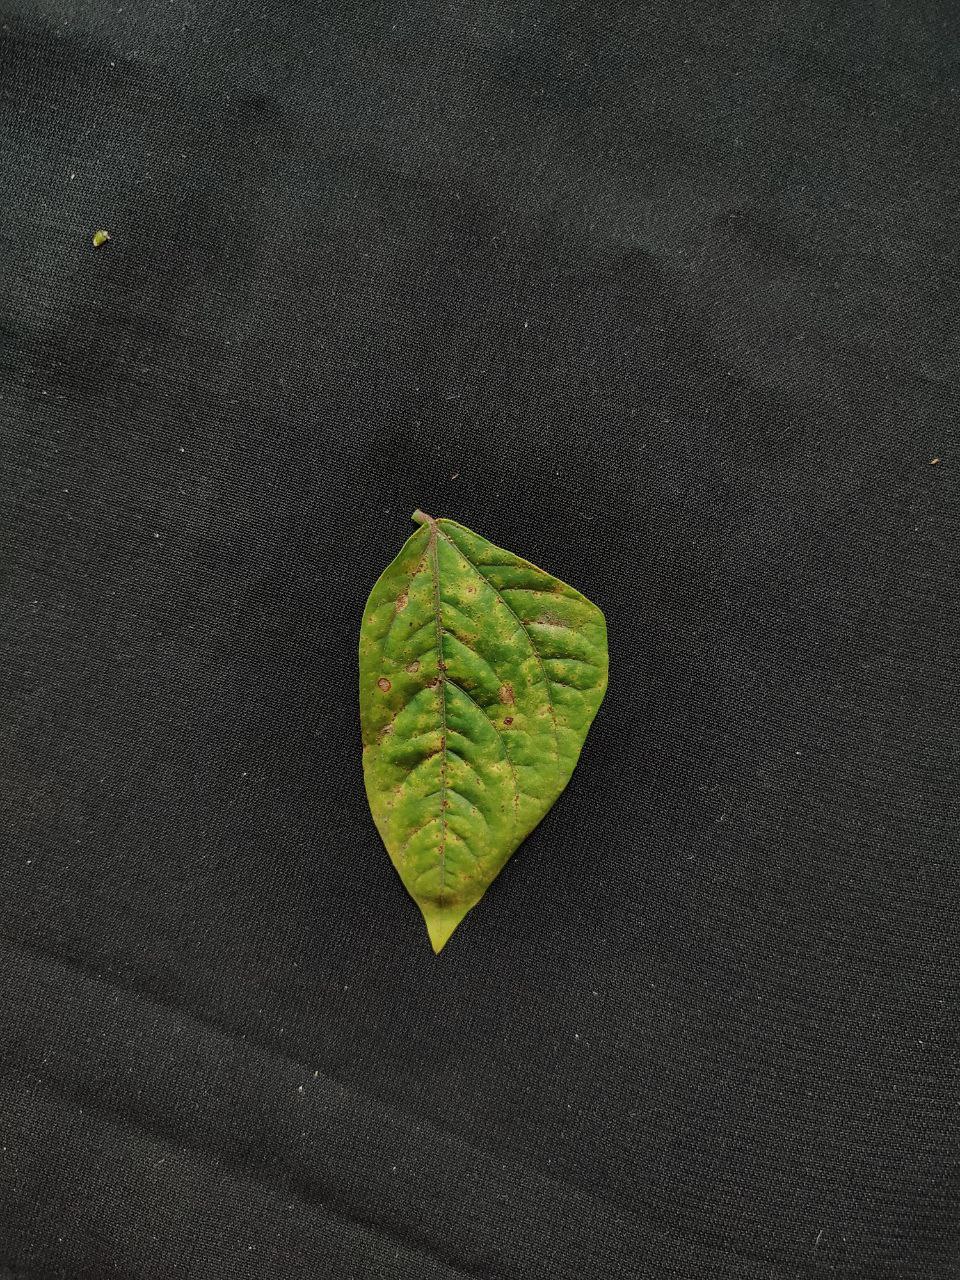
Crop: cowpea
Leaf condition: Septoria leaf spot